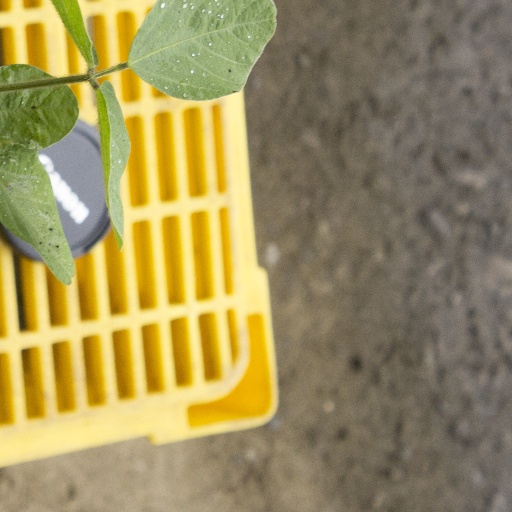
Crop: soybean